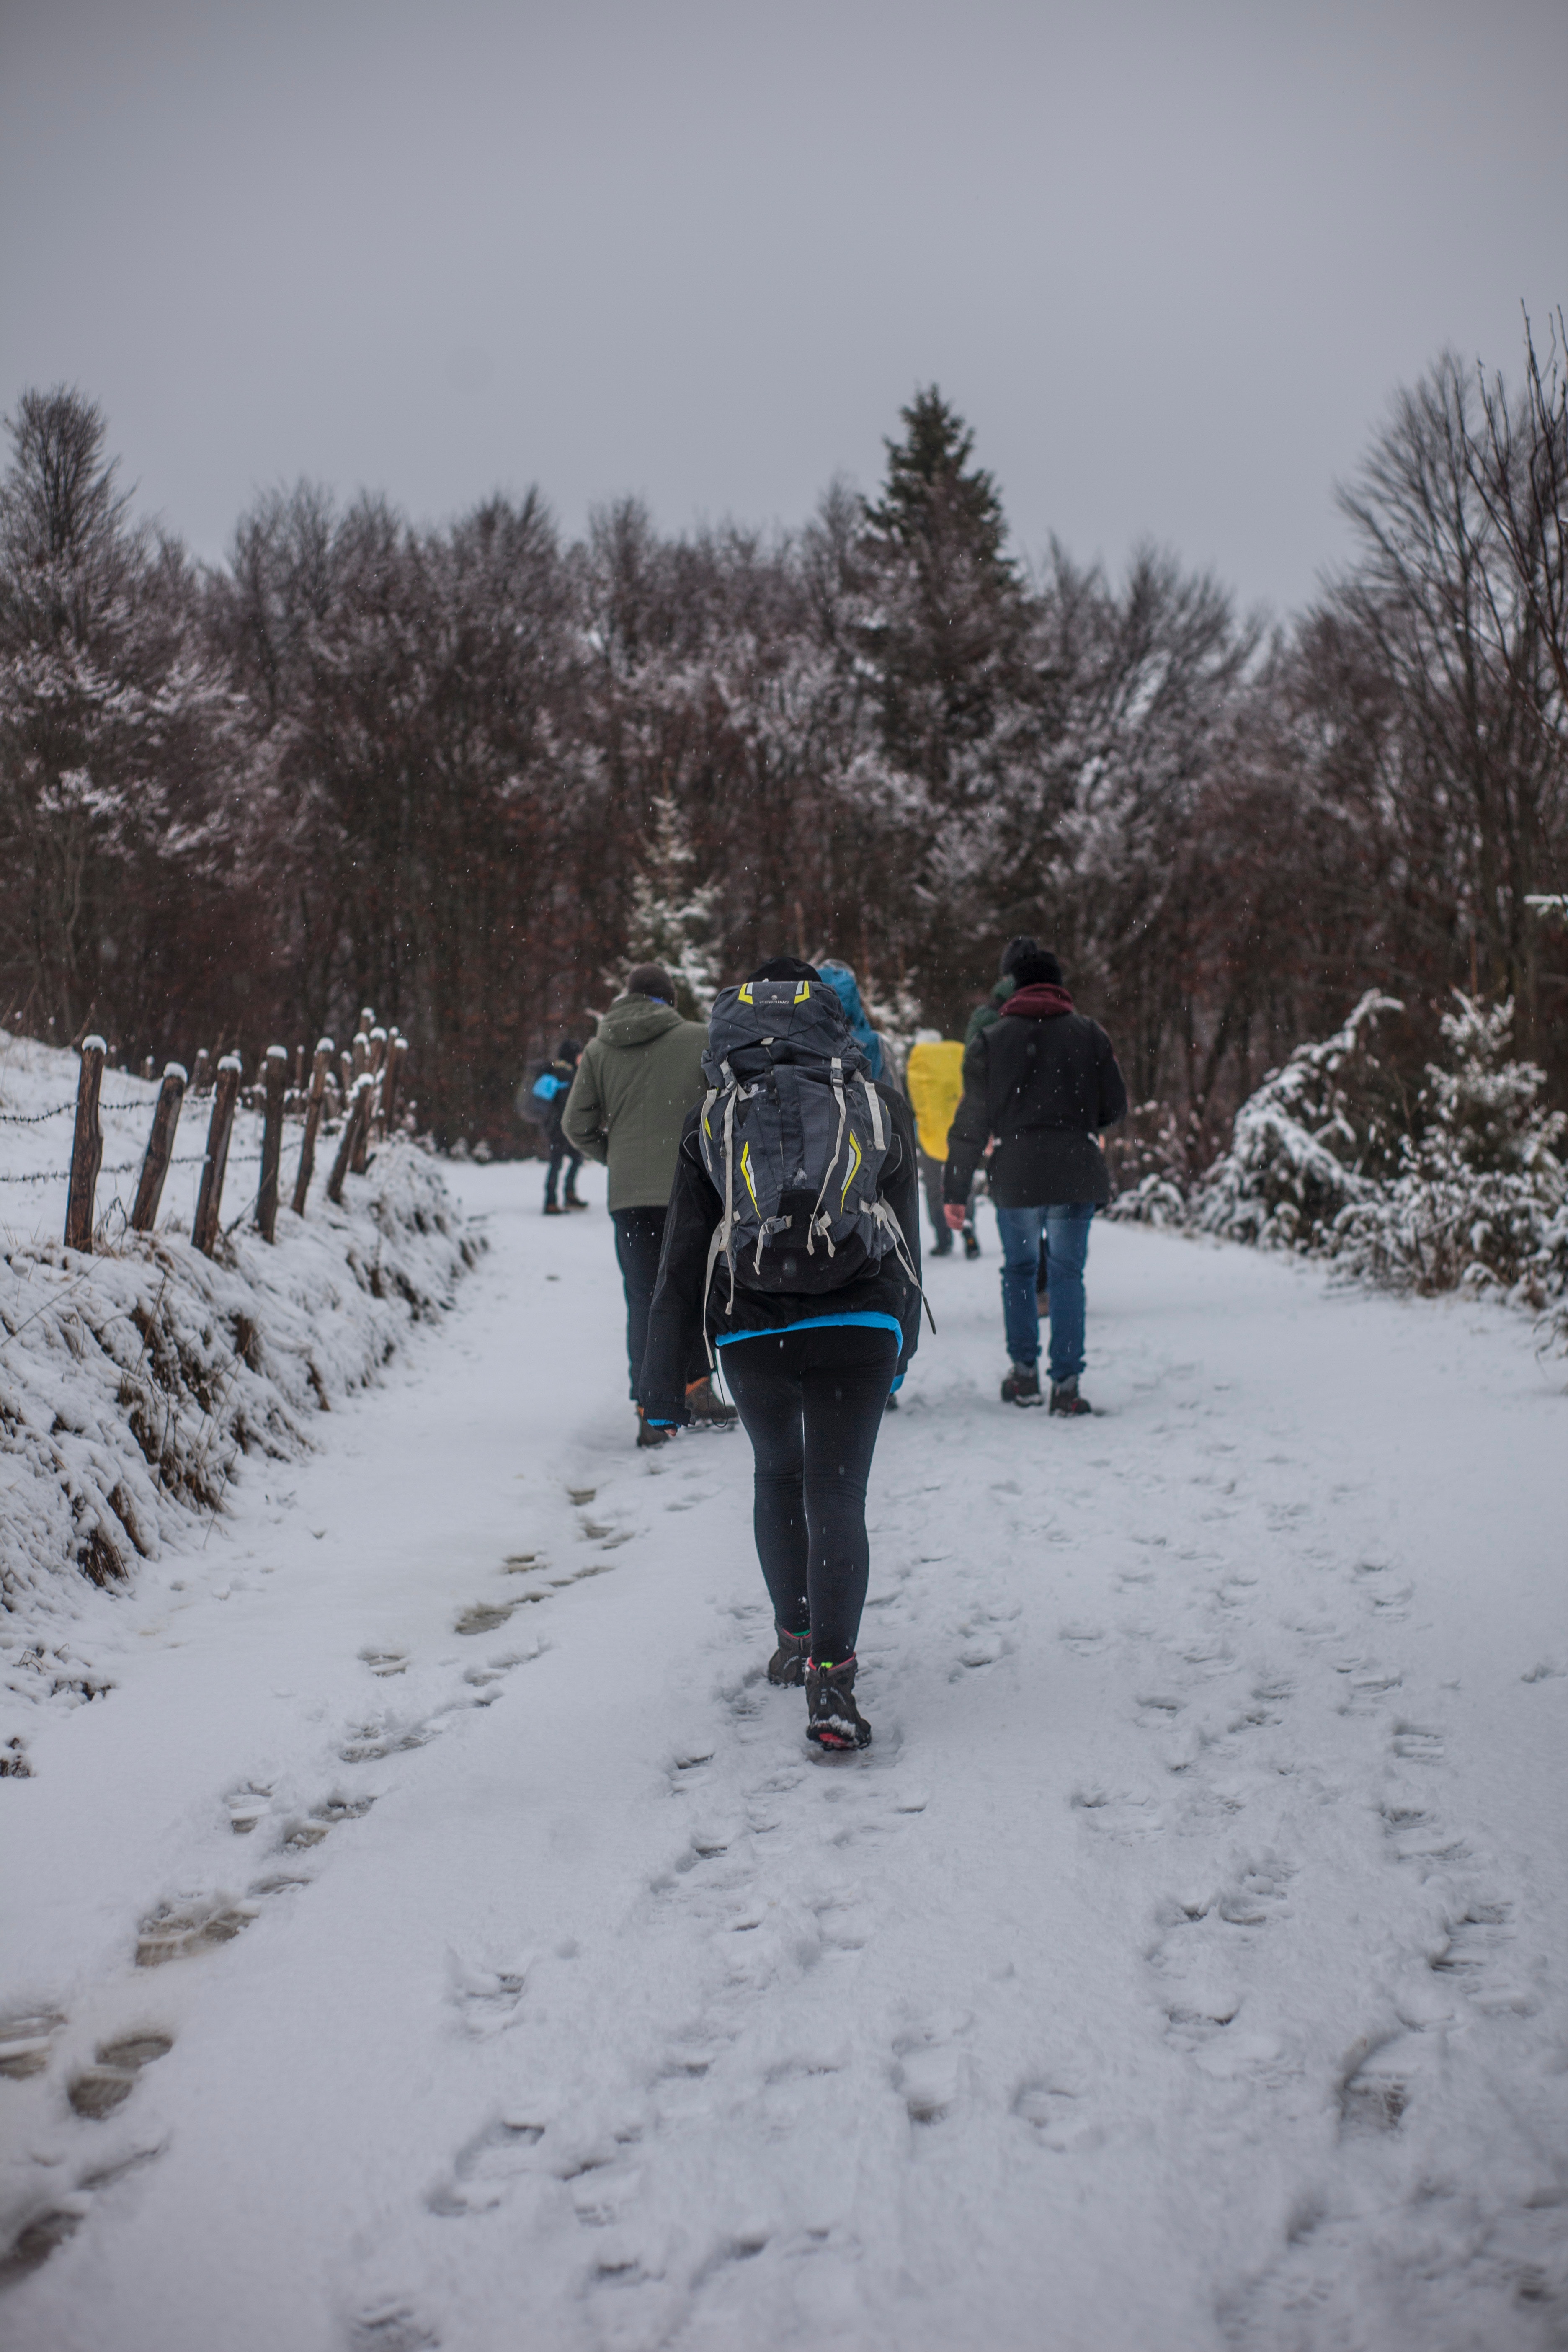
snow, winter, freezing, walking, fun, tree, recreation, ice, trail, geological phenomenon, adventure, footwear, blizzard, leisure, pedestrian, hiking, snowshoe, backpacking, plant, road, tourism, winter storm, mountain